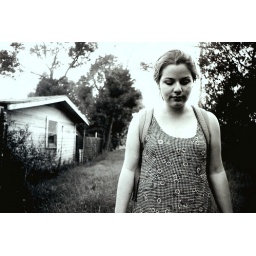
black and white film in the alley w/Elise &amp;lt;3